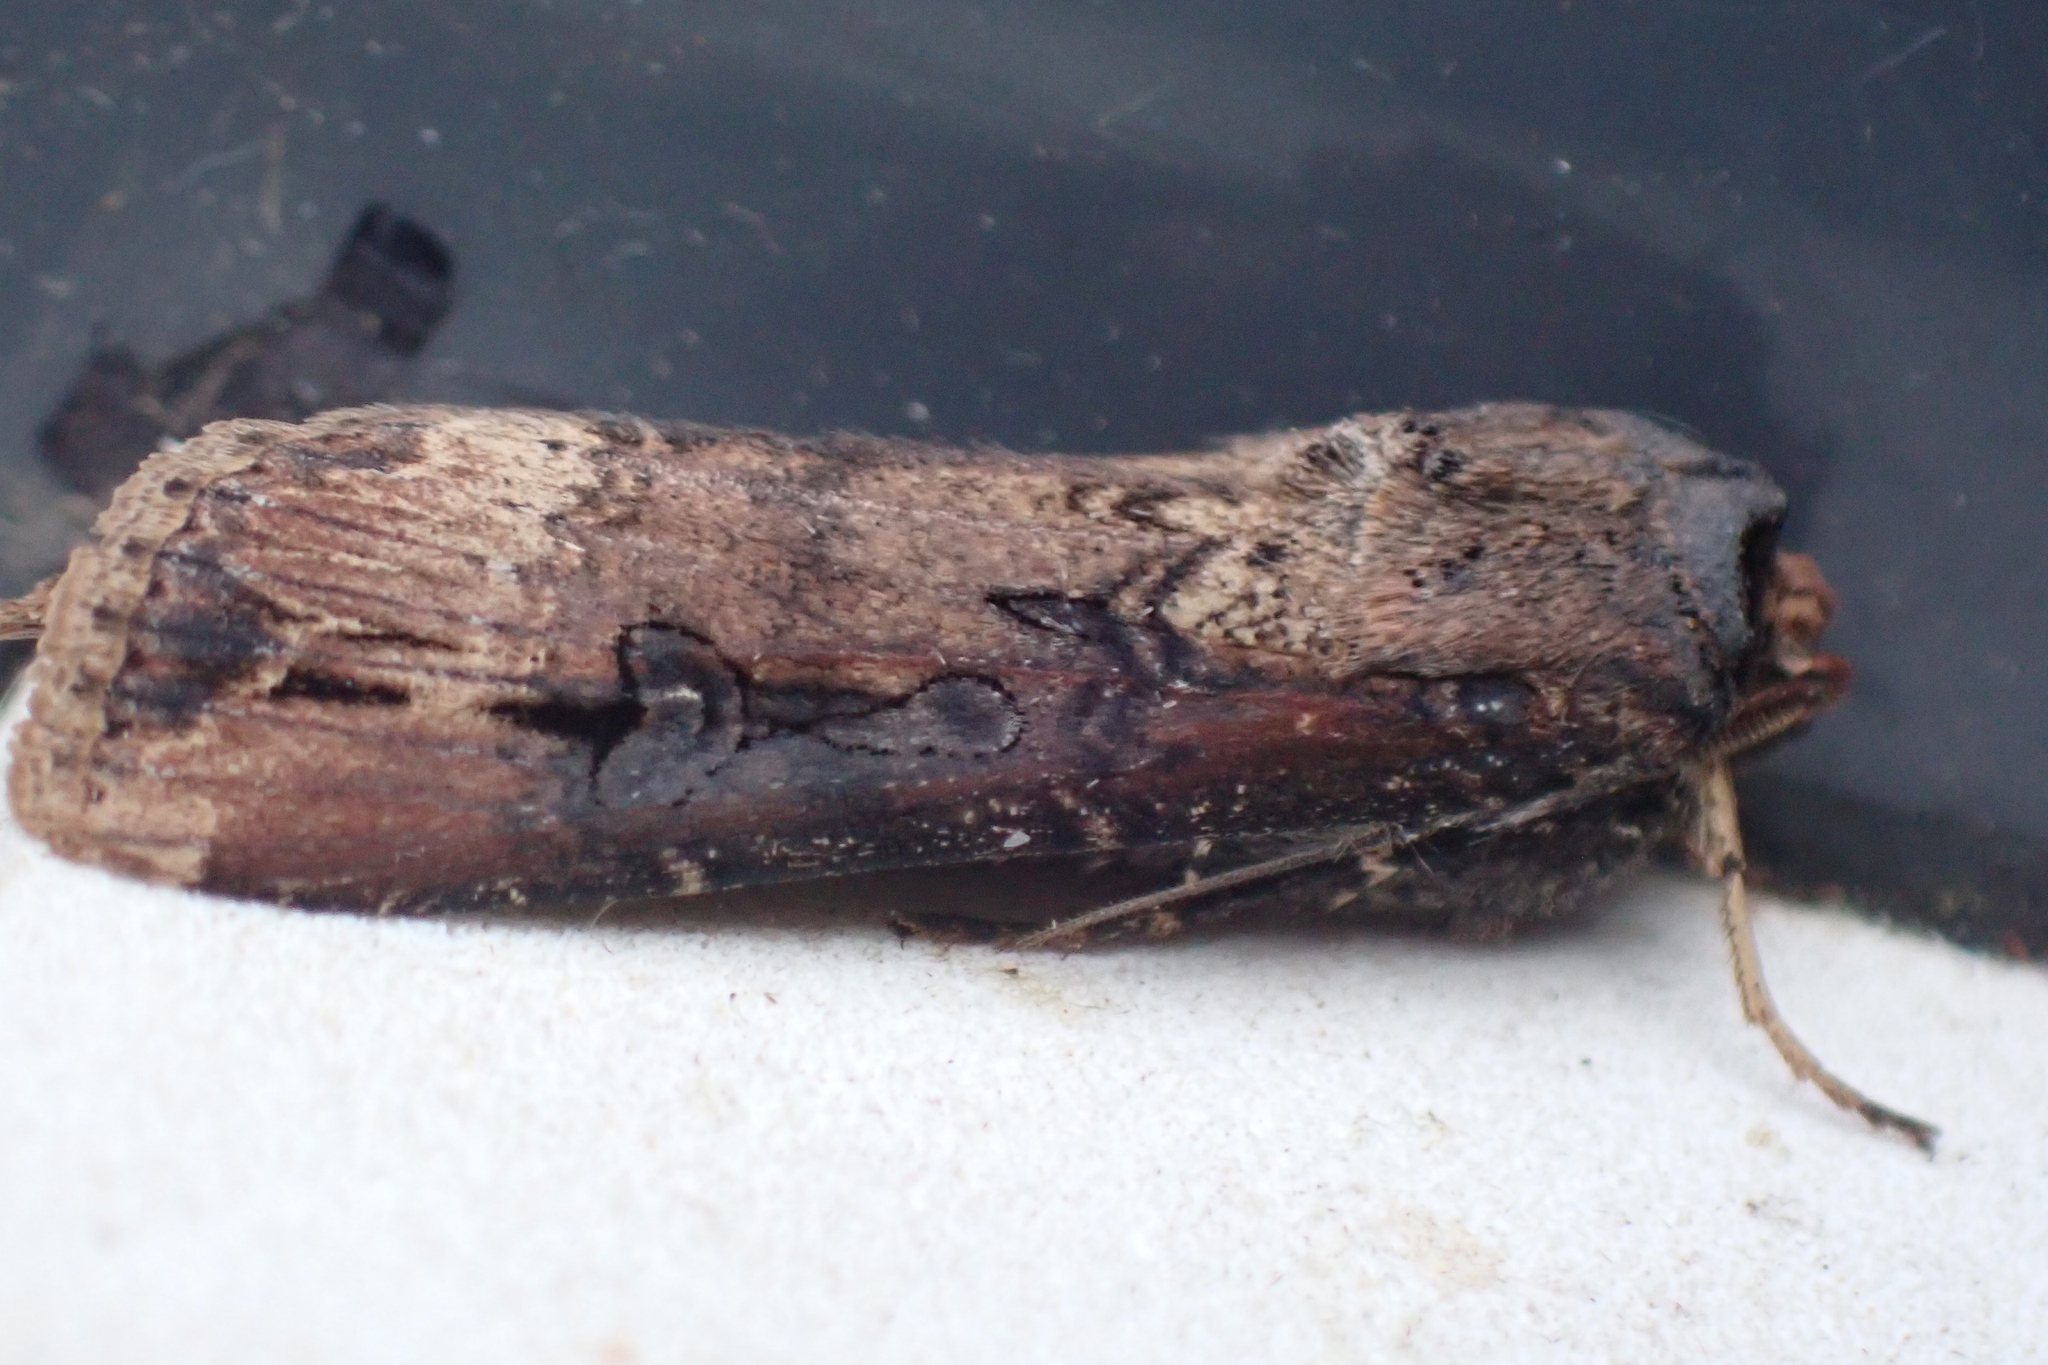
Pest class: cutworms